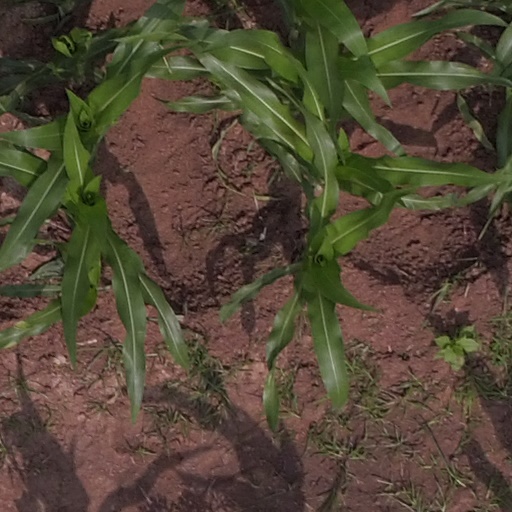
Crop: maize; corn